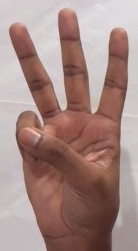
ASL sign: 6